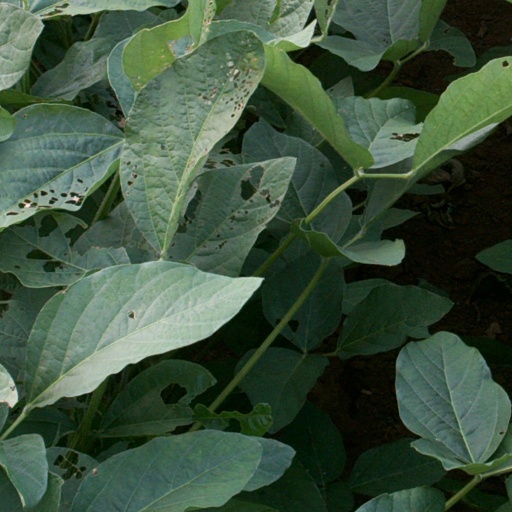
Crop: soybean